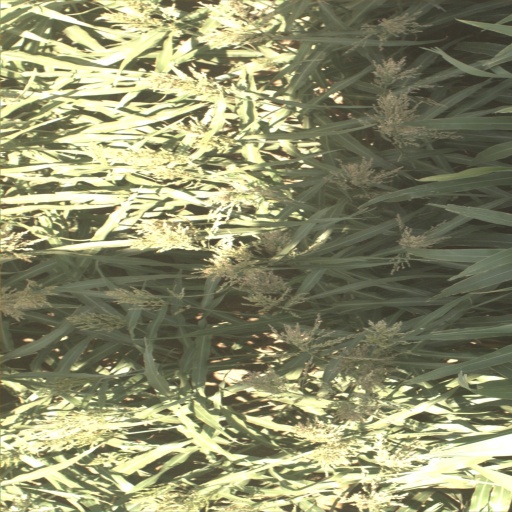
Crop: sorghum